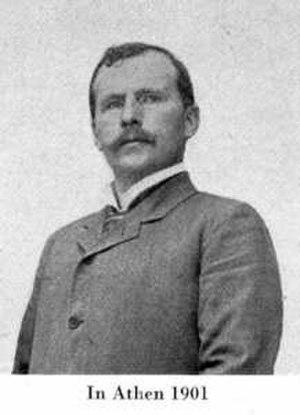
Theodor Wiegand est un archéologue allemand, né le 30 octobre 1864 à Bendorf sur le Rhin, mort le 19 décembre 1936 à Berlin.